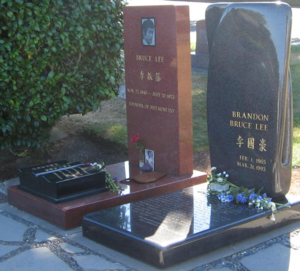
The Crow est un film fantastique américain réalisé par Alex Proyas, sorti en 1994.